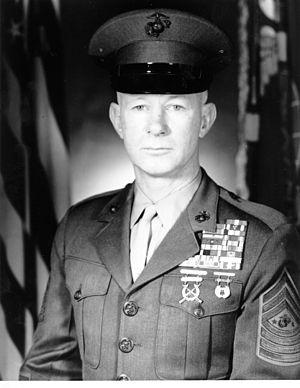
Le sergent-major du Marine Corps est un grade unique et une distinction du Corps des Marines des États-Unis.